Chakkar Pe Chakkar

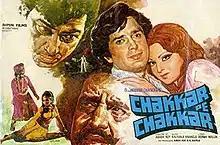

Chakkar Pe Chakkar is a 1977 Bollywood romantic comedy film directed by Ashok Roy. The film stars Shashi Kapoor and Rekha.